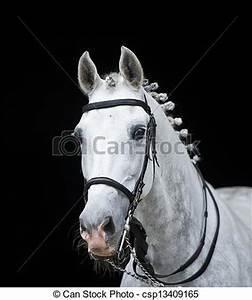
horse